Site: brandenburg
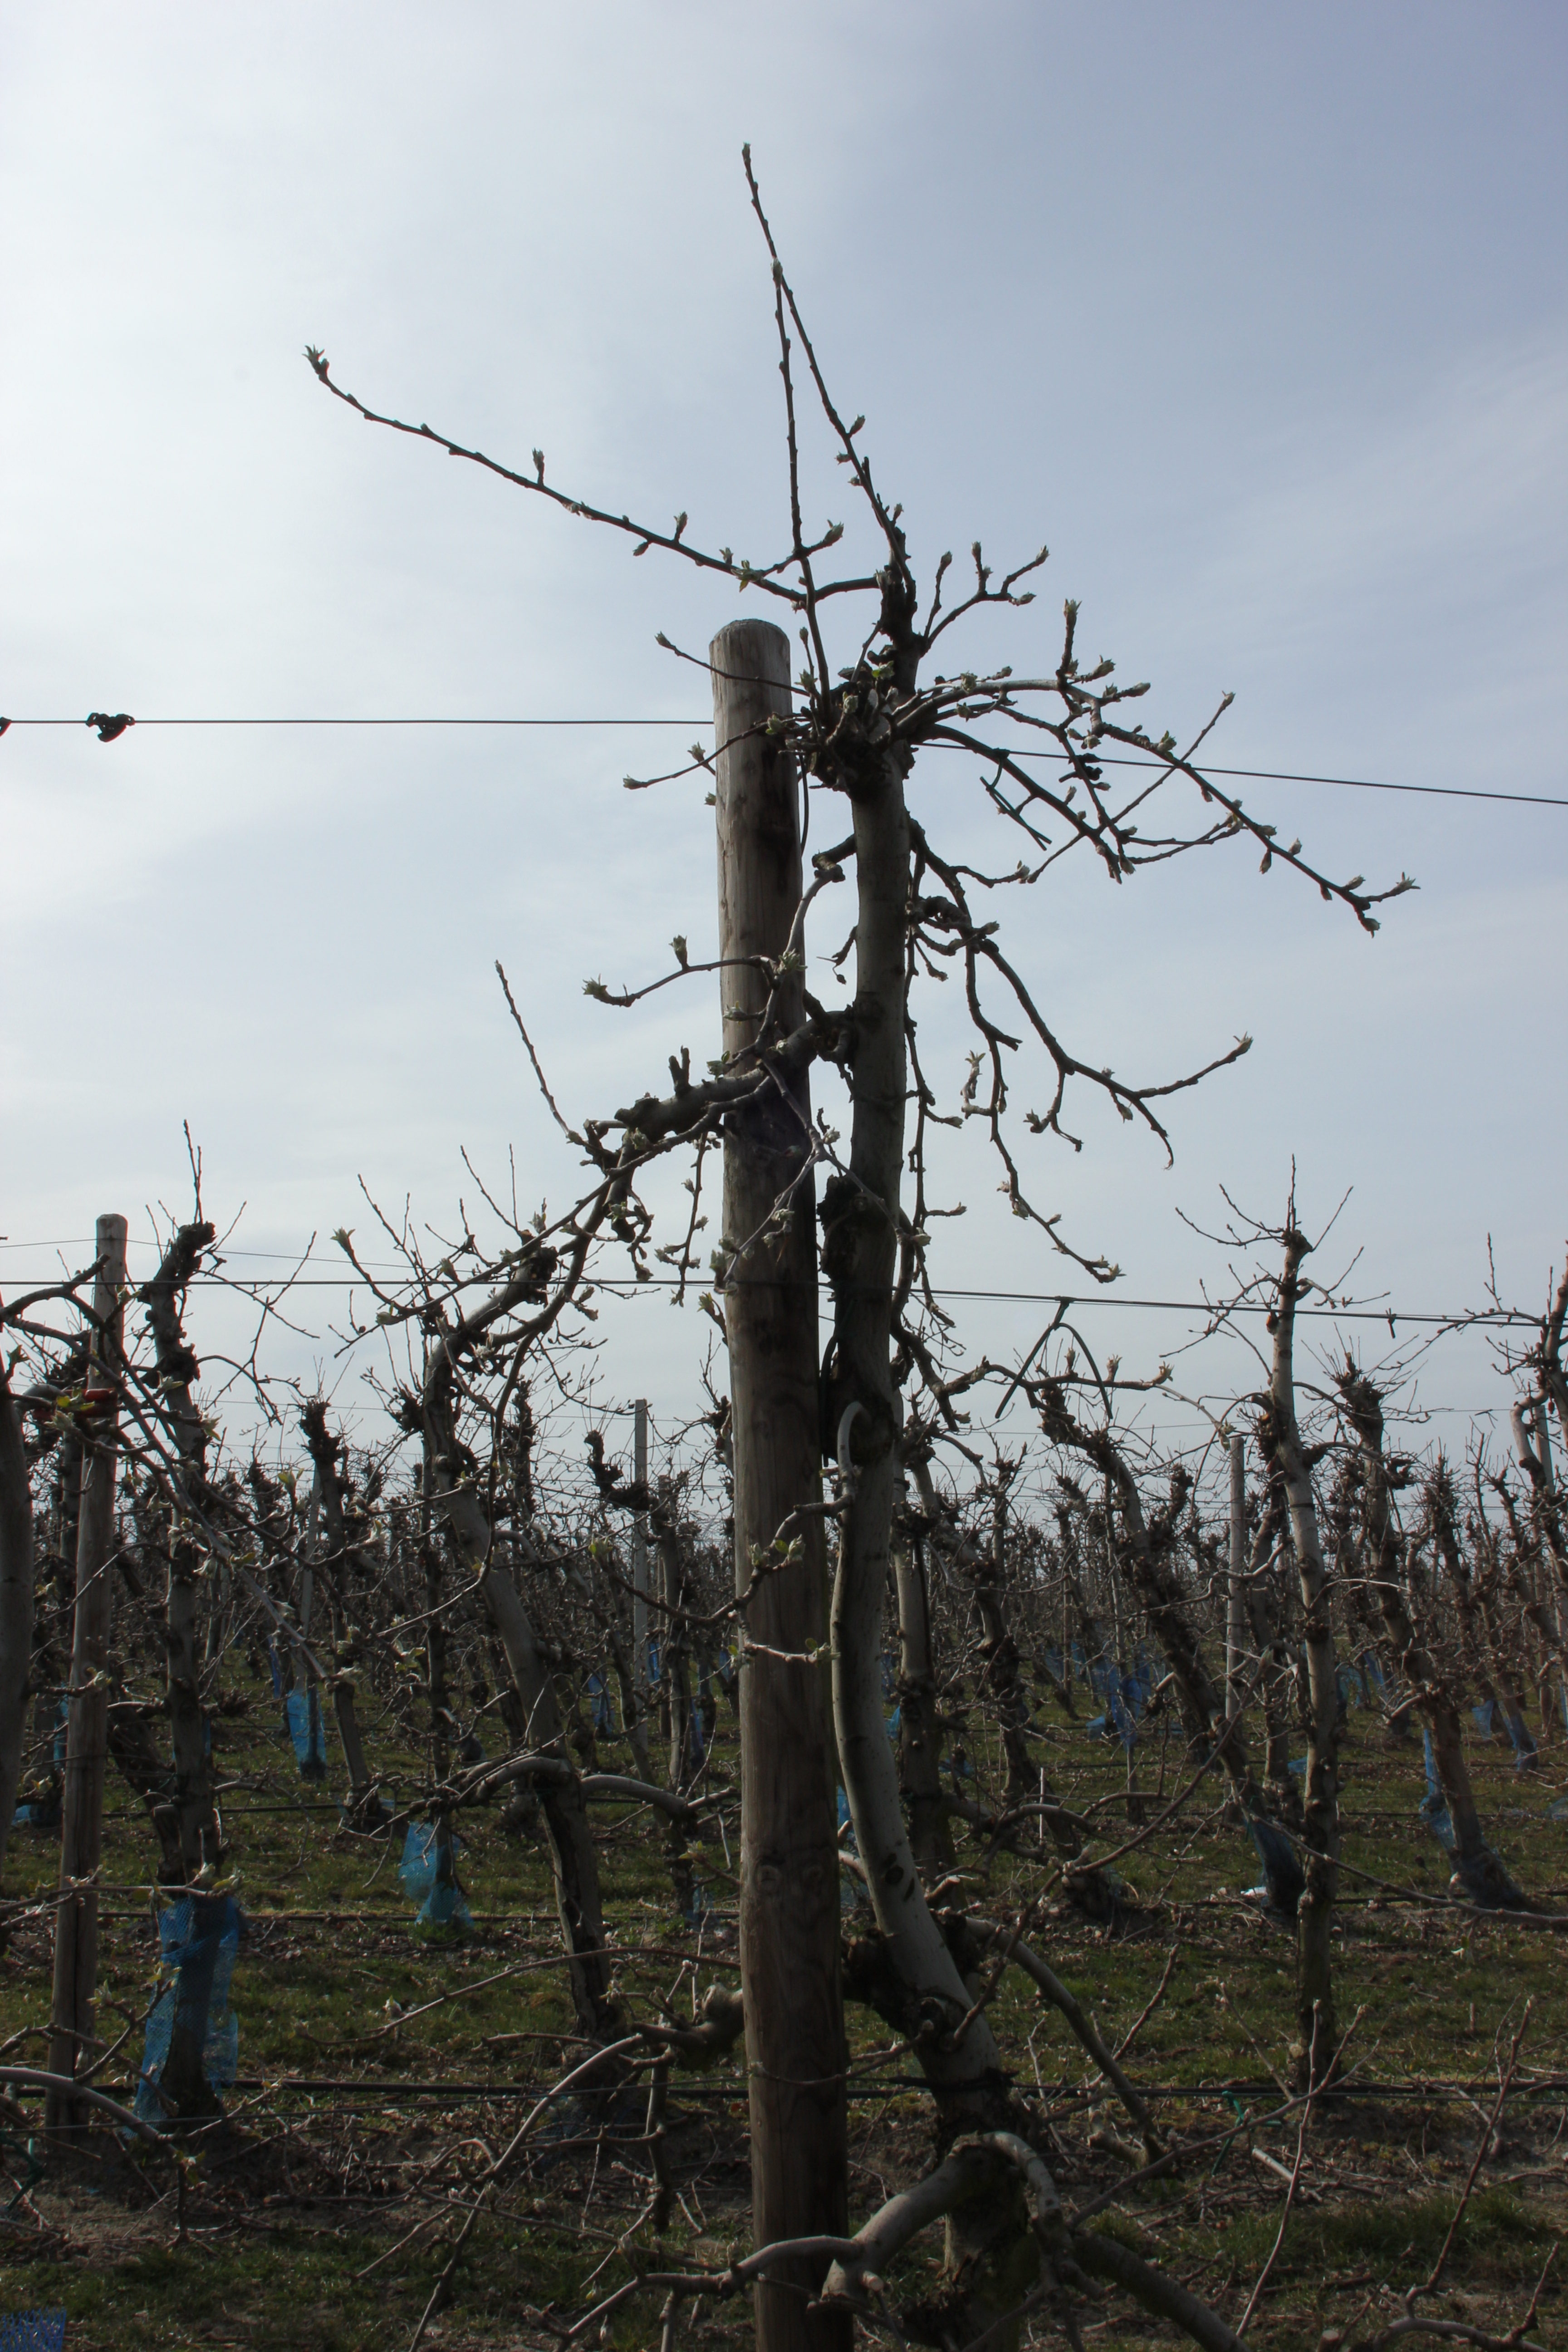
Growth stage (BBCH 54): Inflorescence emergence